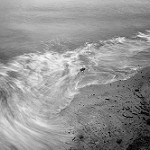
Label: B & W